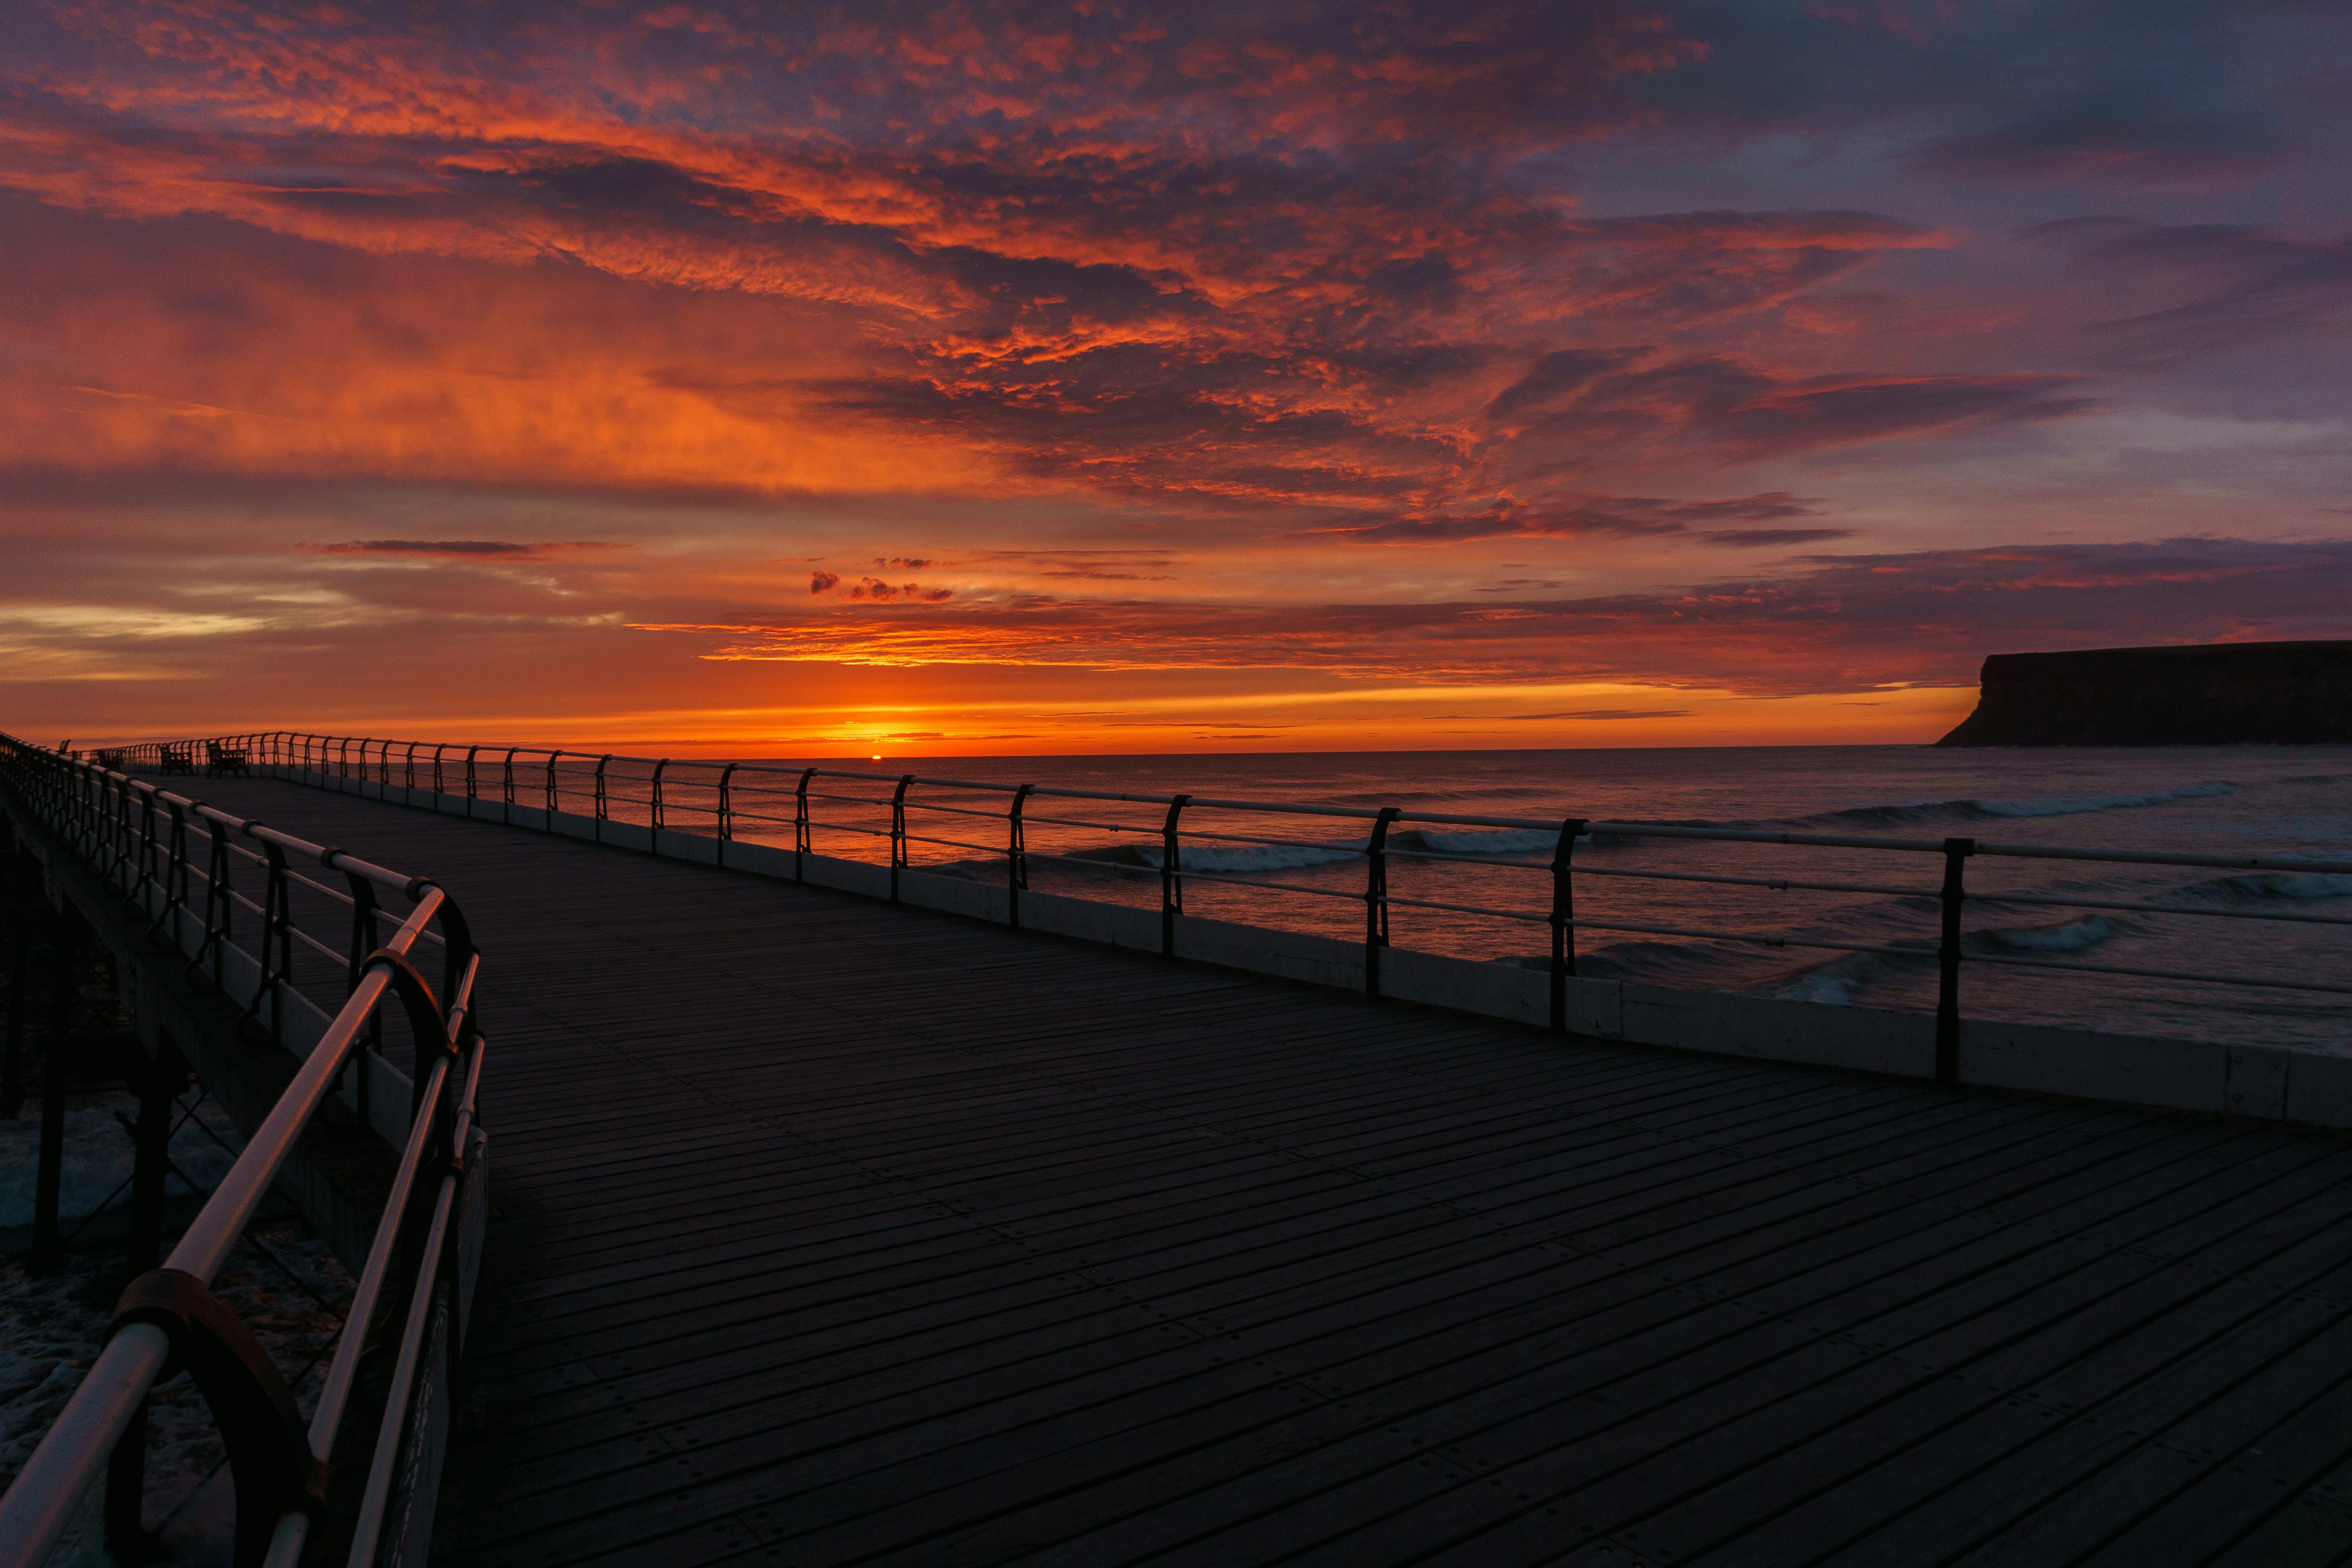
sky, horizon, afterglow, sunset, dusk, sunrise, evening, red sky at morning, sea, boardwalk, orange, cloud, ocean, pier, walkway, coastal and oceanic landforms, sunlight, morning, plank, coast, List of nonbuilding structure types, dawn, dock, beach, sound, deck, hardwood, bridge, handrail, fence, tropics, shadow